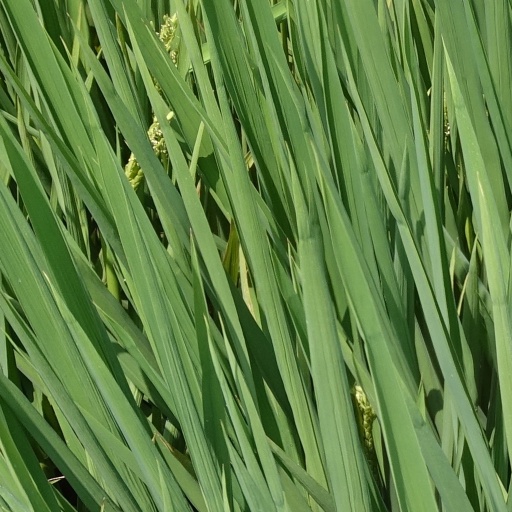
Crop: rice